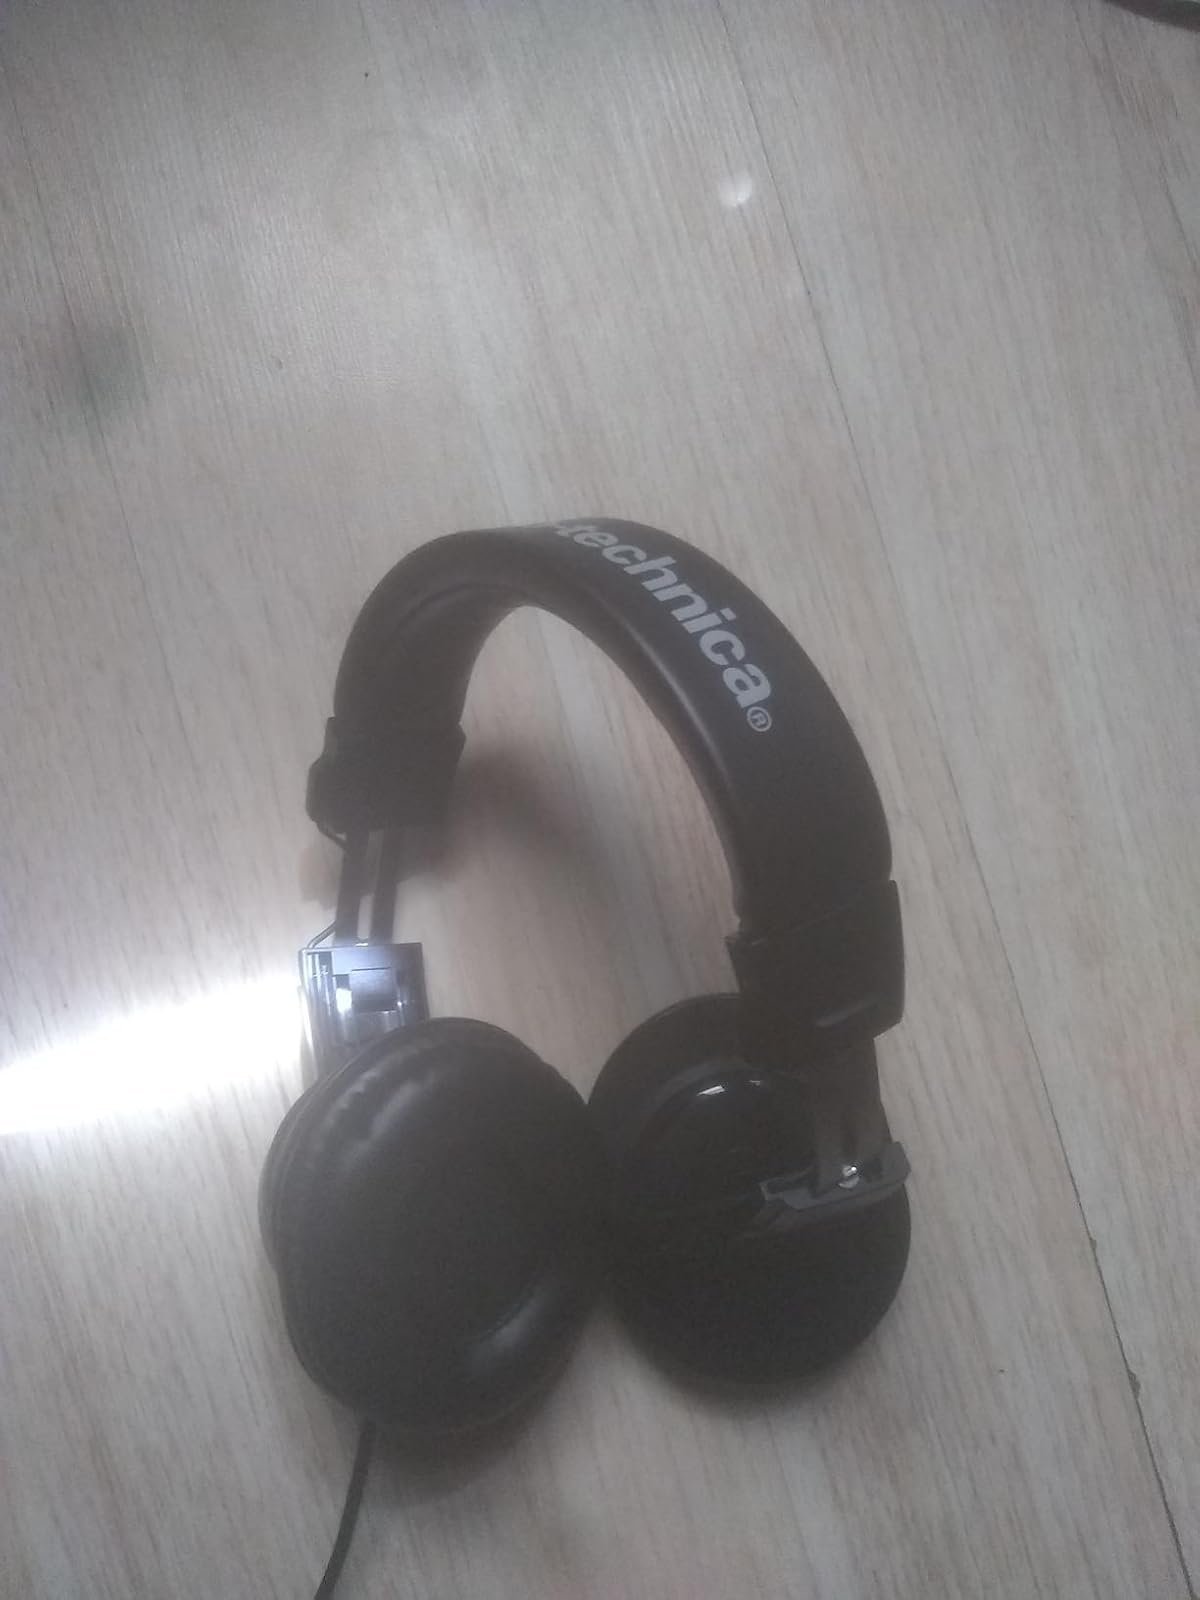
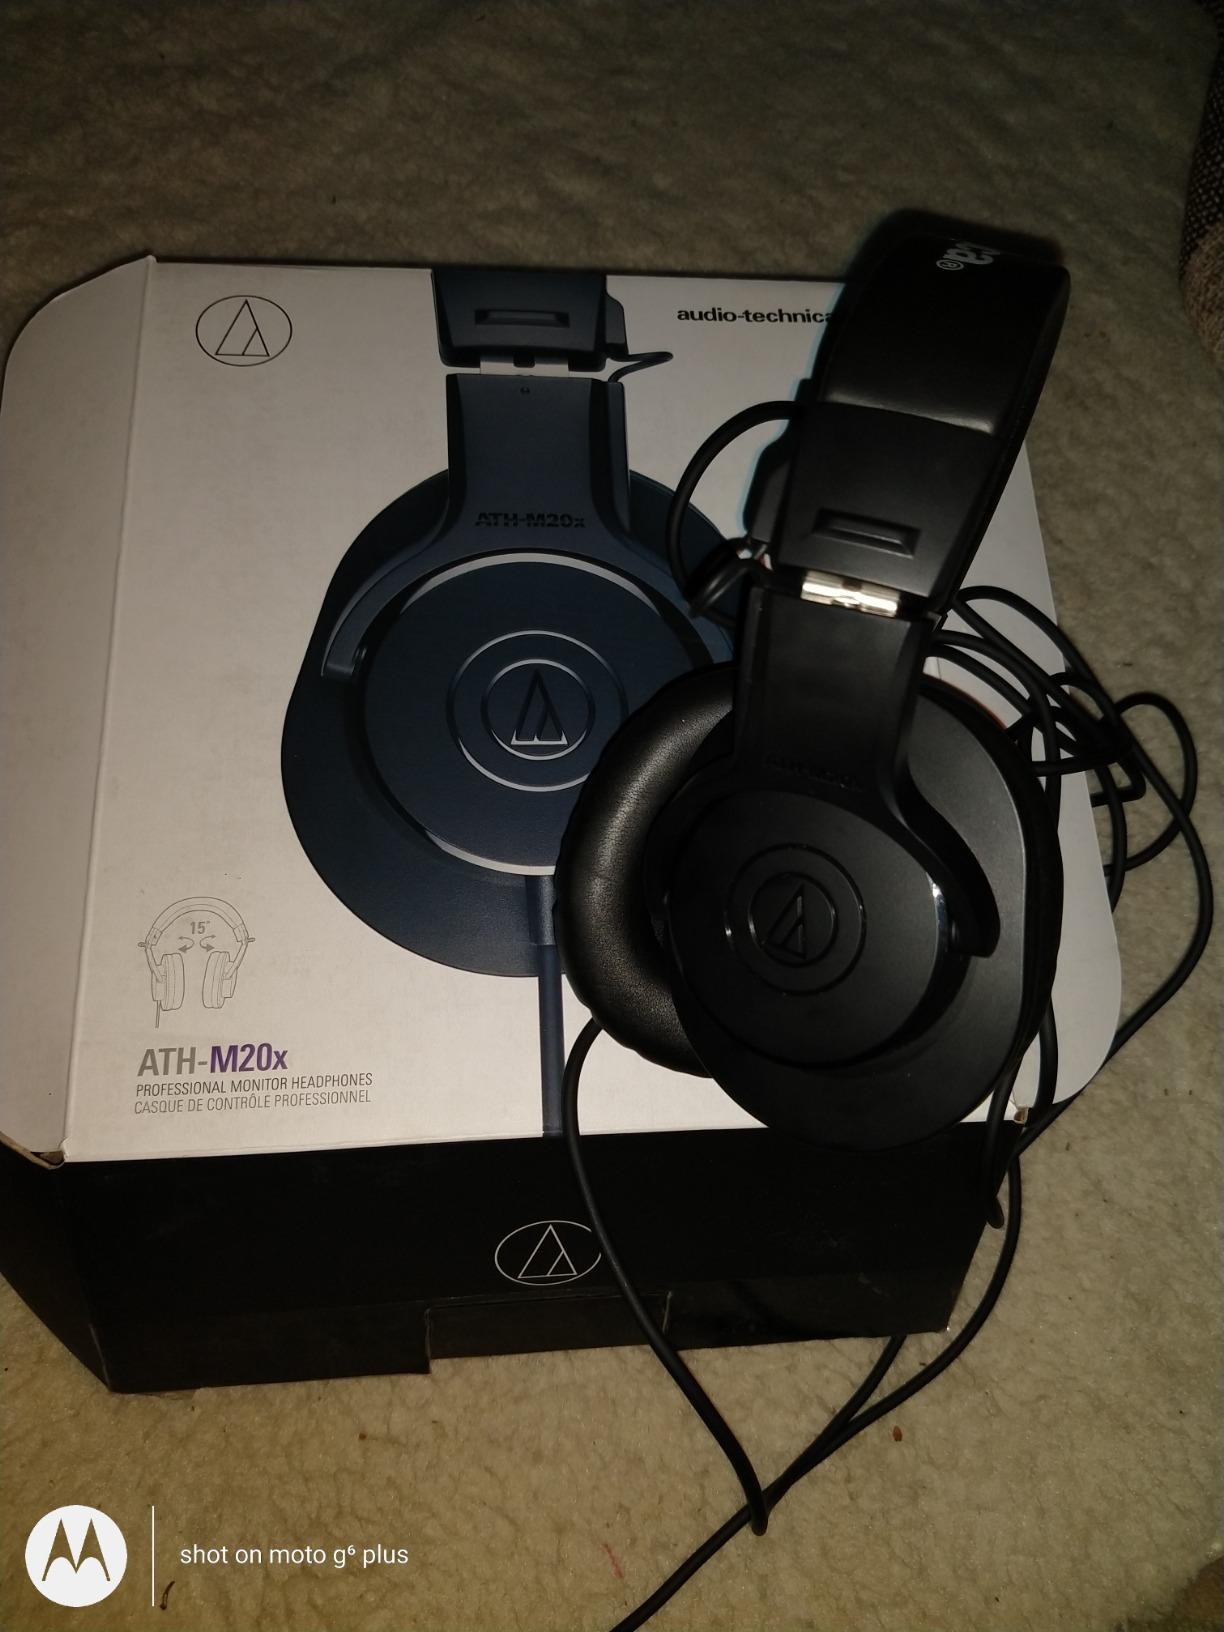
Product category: headphones
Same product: yes